Islam in Spain

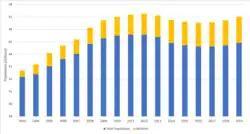
Evolution of the total and Muslim population from 2003 to 2019. Note that the X-axis starts at 39 million, so it only shows around 1/6th of the population but it includes all the Muslims.

The majority therefore are forced to accept conversion, becoming known as "New Christians". Many of the New Christians (also called "Moriscos"), though outwardly Catholic, continued to adhere to their old beliefs in private as crypto-Muslims. Responding to a plea from his co-religionists in Spain, in 1504 Ahmad ibn Abi Jum'ah, an Islamic scholar in North Africa, issued a fatwa, commonly named the "Oran fatwa", saying that Muslims may outwardly practice Christianity, as well as drink wine, eat pork and other forbidden things, if they were under "compulsion" to conform or "persecution".